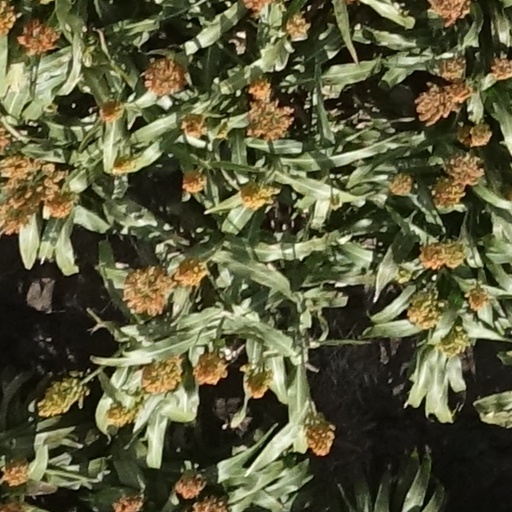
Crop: sorghum